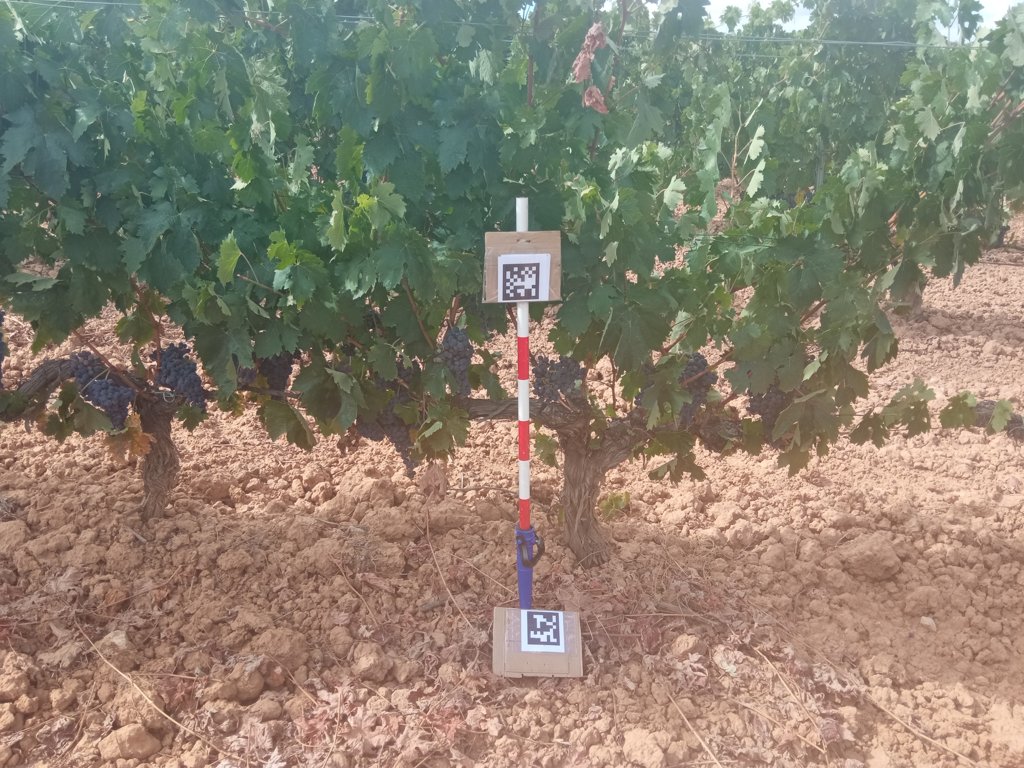
Berries visible: 487
Grape clusters: 13